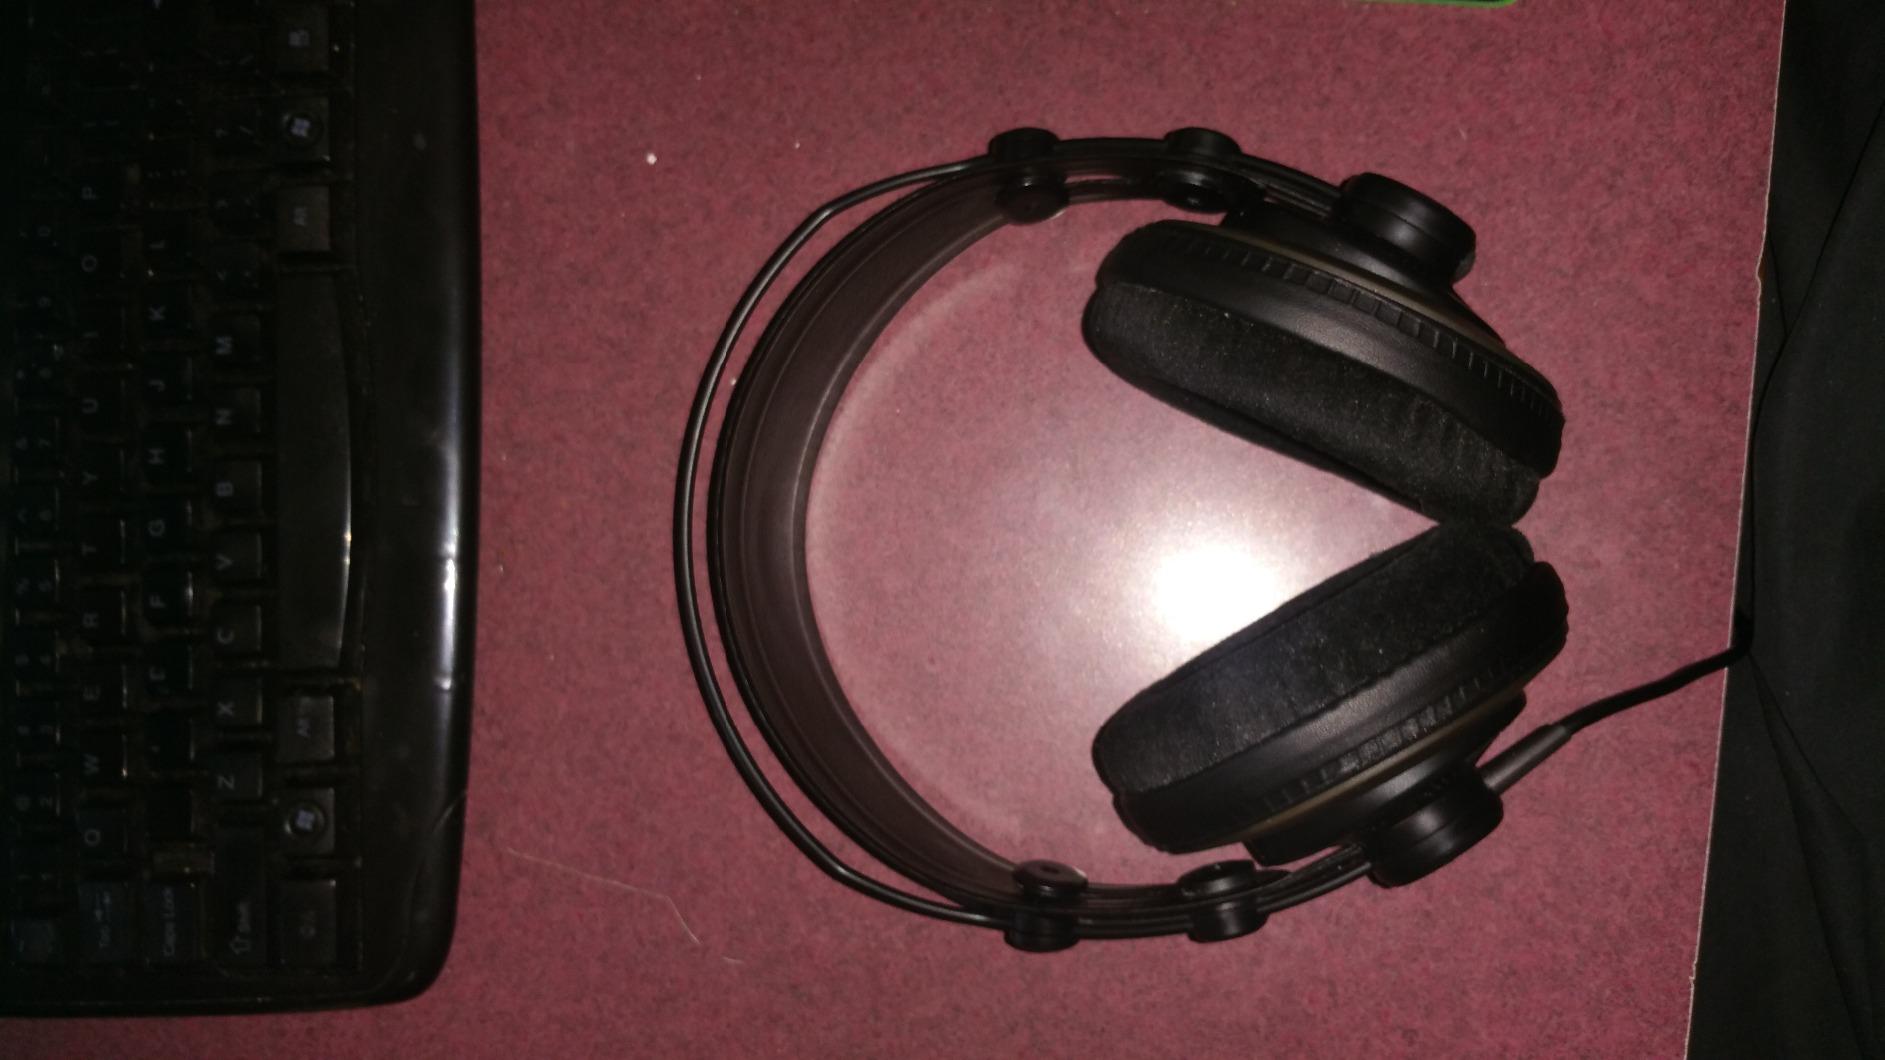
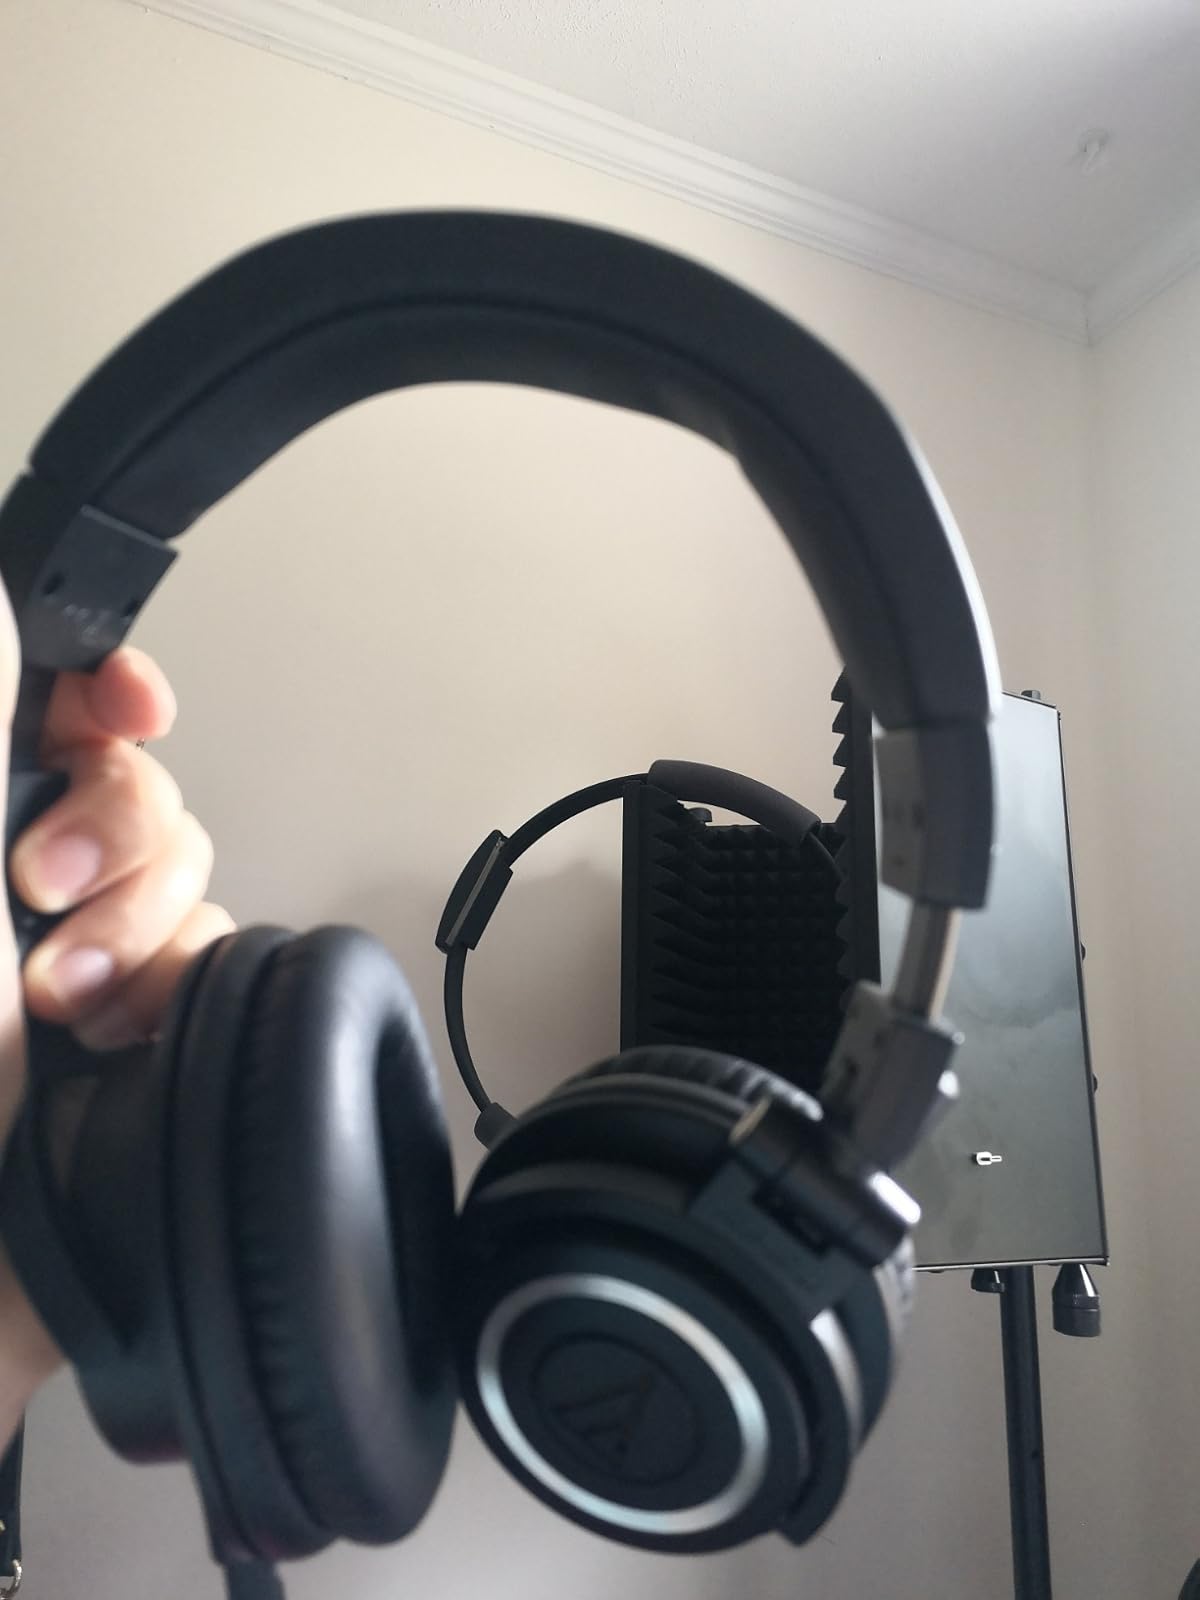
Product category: headphones
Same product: no